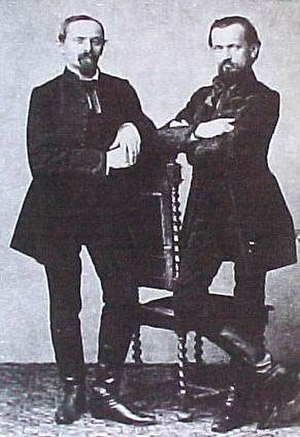
Franz Doppler
Albert Franz Doppler var en østrig-ungarsk fløjtenist. Primært kendt som tværfløjtevirtuos og komponist med værker for tværfløjte. Han skrev også en tysk og flere ungarske operaer til Budapest, alle produceret med stor succes. Hans balletmusik var populær på hans egen tid.